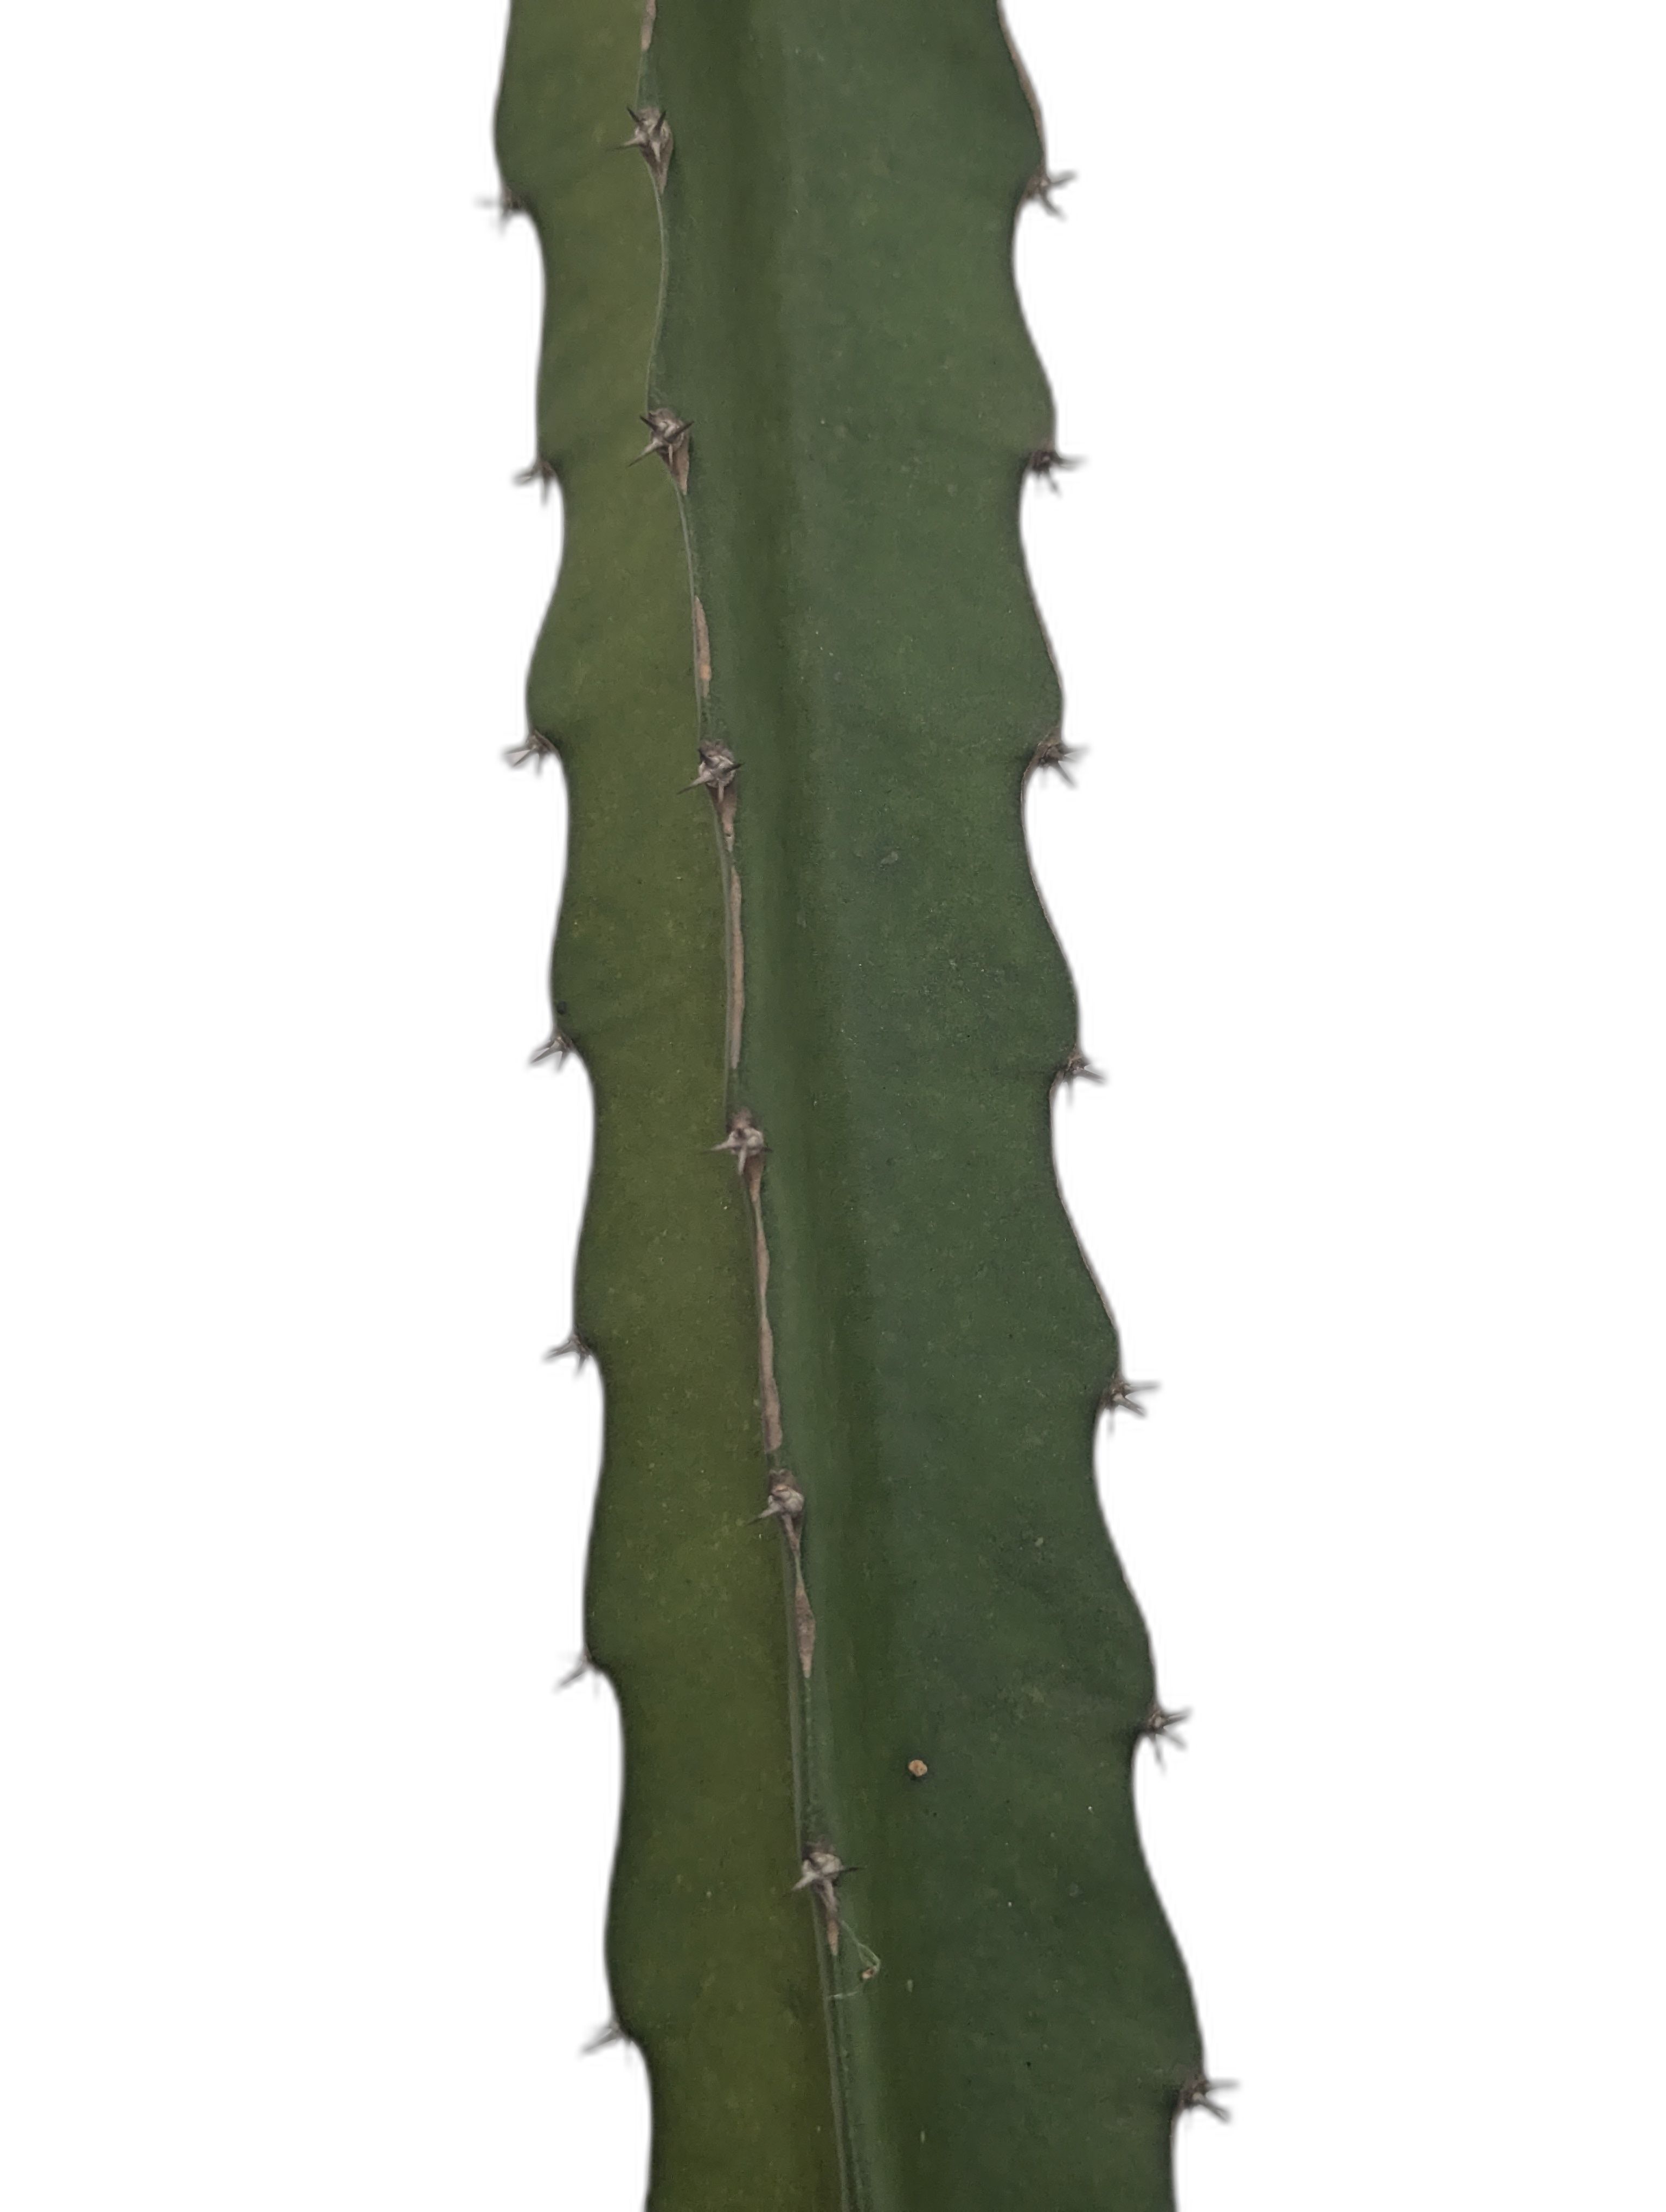
Label: Good leaf